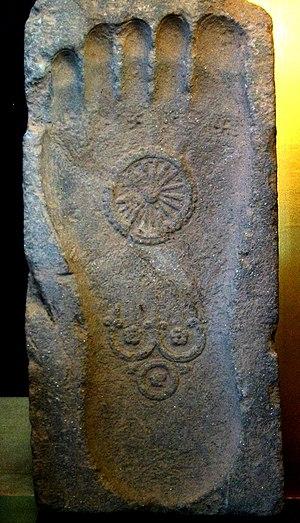
L’art bouddhique naît dans le sous-continent indien, probablement durant les siècles suivant la mort du Bouddha historique ou Gautama Bouddha, bien que ses premières manifestations attestées par des découvertes archéologiques semblent dater du règne d'Ashoka. Une première phase, essentiellement indienne, appelée « phase aniconique », durant laquelle la personne du Bouddha est évoquée par des symboles, est suivie vers le Iᵉʳ siècle d'une « phase iconique » durant laquelle apparaissent des représentations anthropomorphiques du Bouddha. Cette seconde phase apparait simultanément en Inde et dans un autre foyer artistique important, né aux environs du début de l'ère chrétienne sur le territoire du royaume indo-grec puis de l'empire Kouchan, dont la production la plus remarquable est l'art gréco-bouddhique du Gandhara. À partir de cette époque, l'art bouddhique se diversifie, absorbant les influences culturelles rencontrées dans les contrées où la doctrine de Gautama se diffuse : en Asie centrale et orientale ; à Sri Lanka et en Asie du Sud-Est.
L'expression vestigium pedis est utilisée dans la doctrine chrétienne pour désigner la représentation de la trace laissée par les Prophètes ou les saints et qui constitue une relique. Elle est également utilisée chez des historiens pour désigner les représentations de pieds dans l'iconographie spirituelle de différentes traditions.
Les caractéristiques physiques attribuées au Bouddha sont les caractéristiques du corps du bouddha Siddhartha Gautama.
Buddhapada en sanskrit et pali désigne les empreintes de pieds du bouddha, qui ont été très vénérées dans les premiers temps du bouddhisme. Une des plus célèbres et grandioses empreintes se situe au sommet du Pic d'Adam au Sri Lanka, cependant il en existe de toutes tailles, et même peintes, à travers l'Asie, notamment en Thaïlande, Birmanie et sur l'ile de Ceylan. La tradition remonte aux paroles du Bouddha qui expliquait que ces empreintes aideraient le fidèle non-lettré à croire.